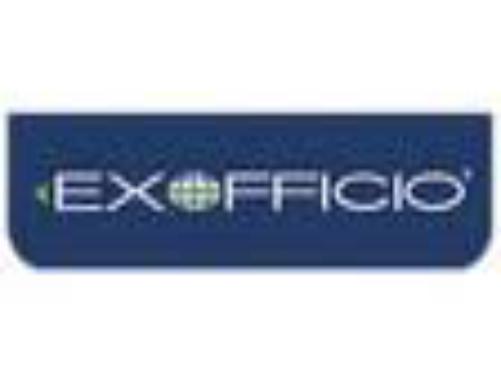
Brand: Exofficio
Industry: Clothes